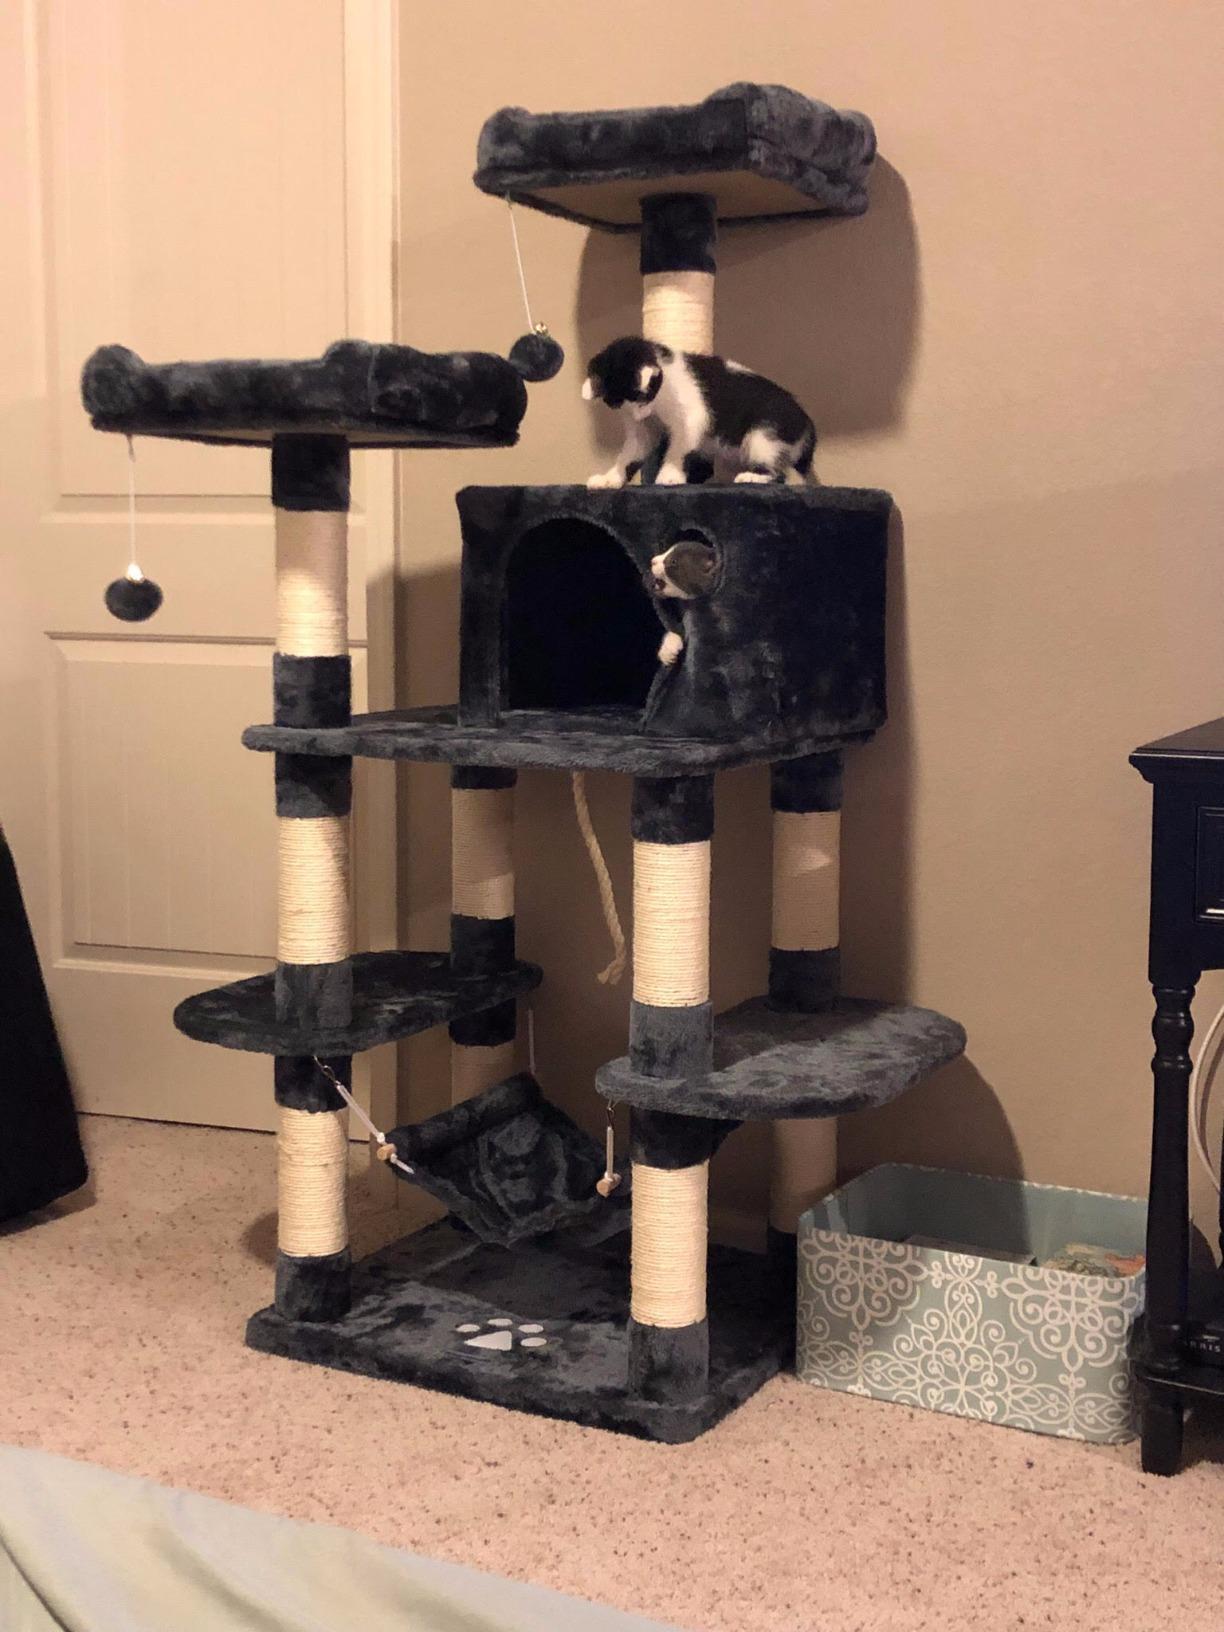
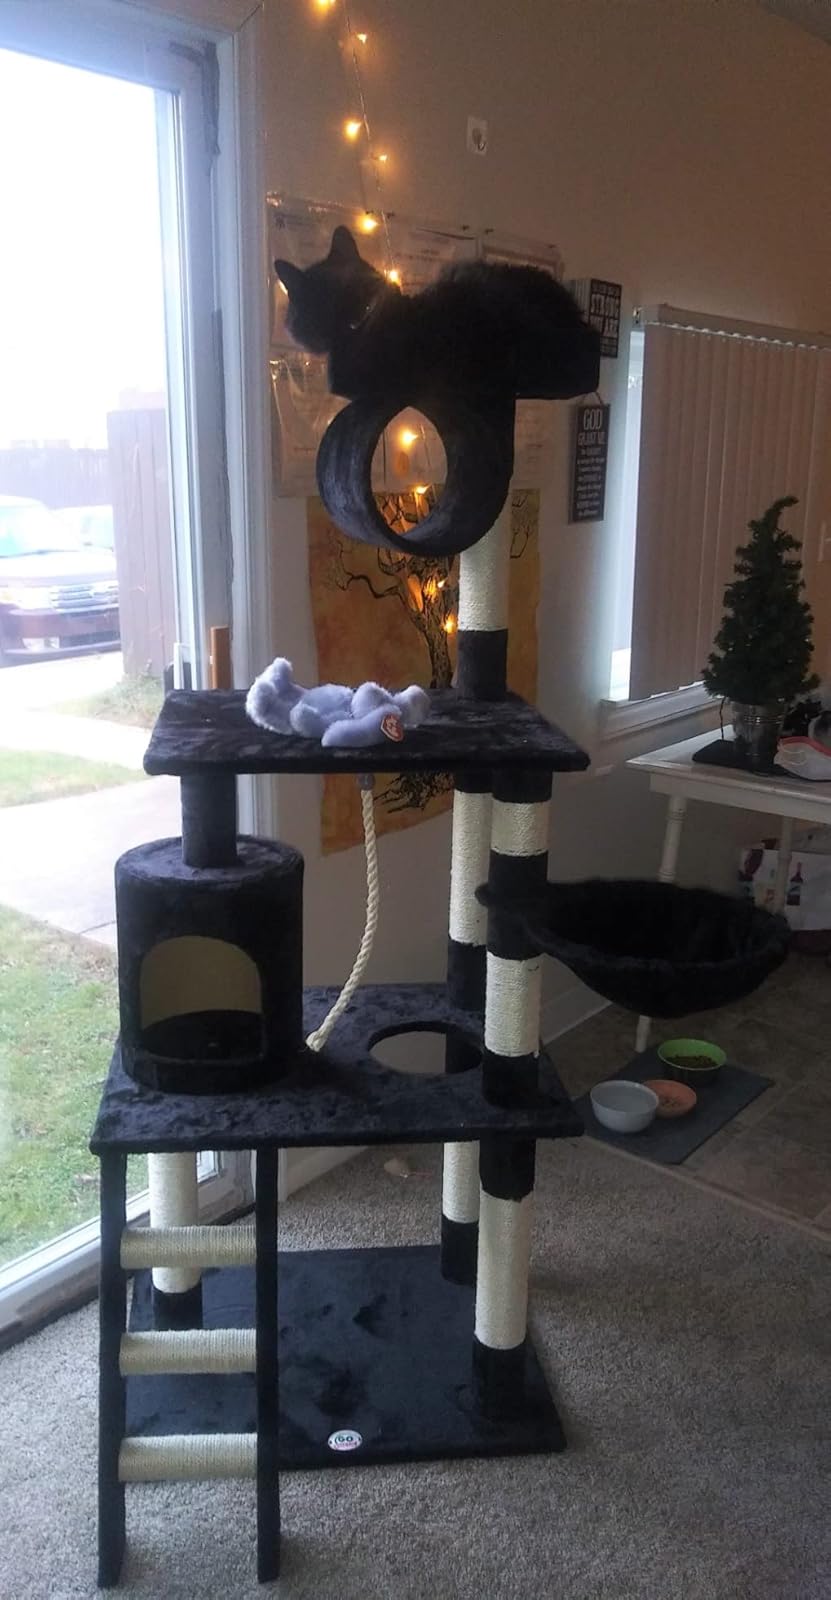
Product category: items_cat tree
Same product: no